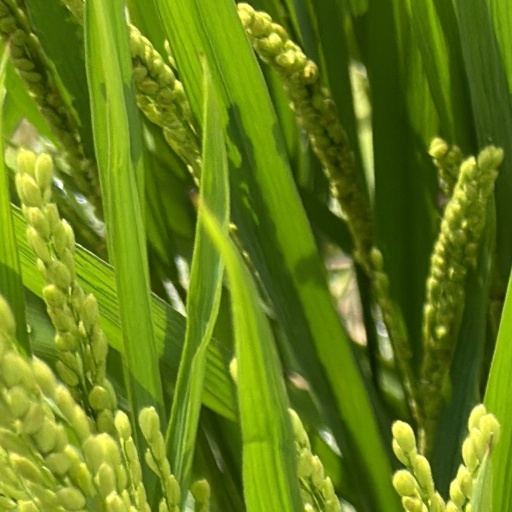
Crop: rice